Cross-serial dependencies

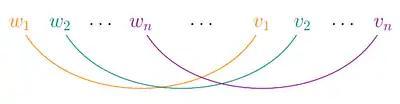
A schematic showing cross-serial dependencies. Notice that the w's and v's, which represent words, each form respective series. Notice also that the lines representing the dependency relations mutually overlap.

In linguistics, cross-serial dependencies (also called crossing dependencies by some authors) occur when the lines representing the dependency relations between two series of words cross over each other. They are of particular interest to linguists who wish to determine the syntactic structure of natural language; languages containing an arbitrary number of them are non-context-free. By this fact, Dutch and Swiss-German have been proven to be non-context-free.